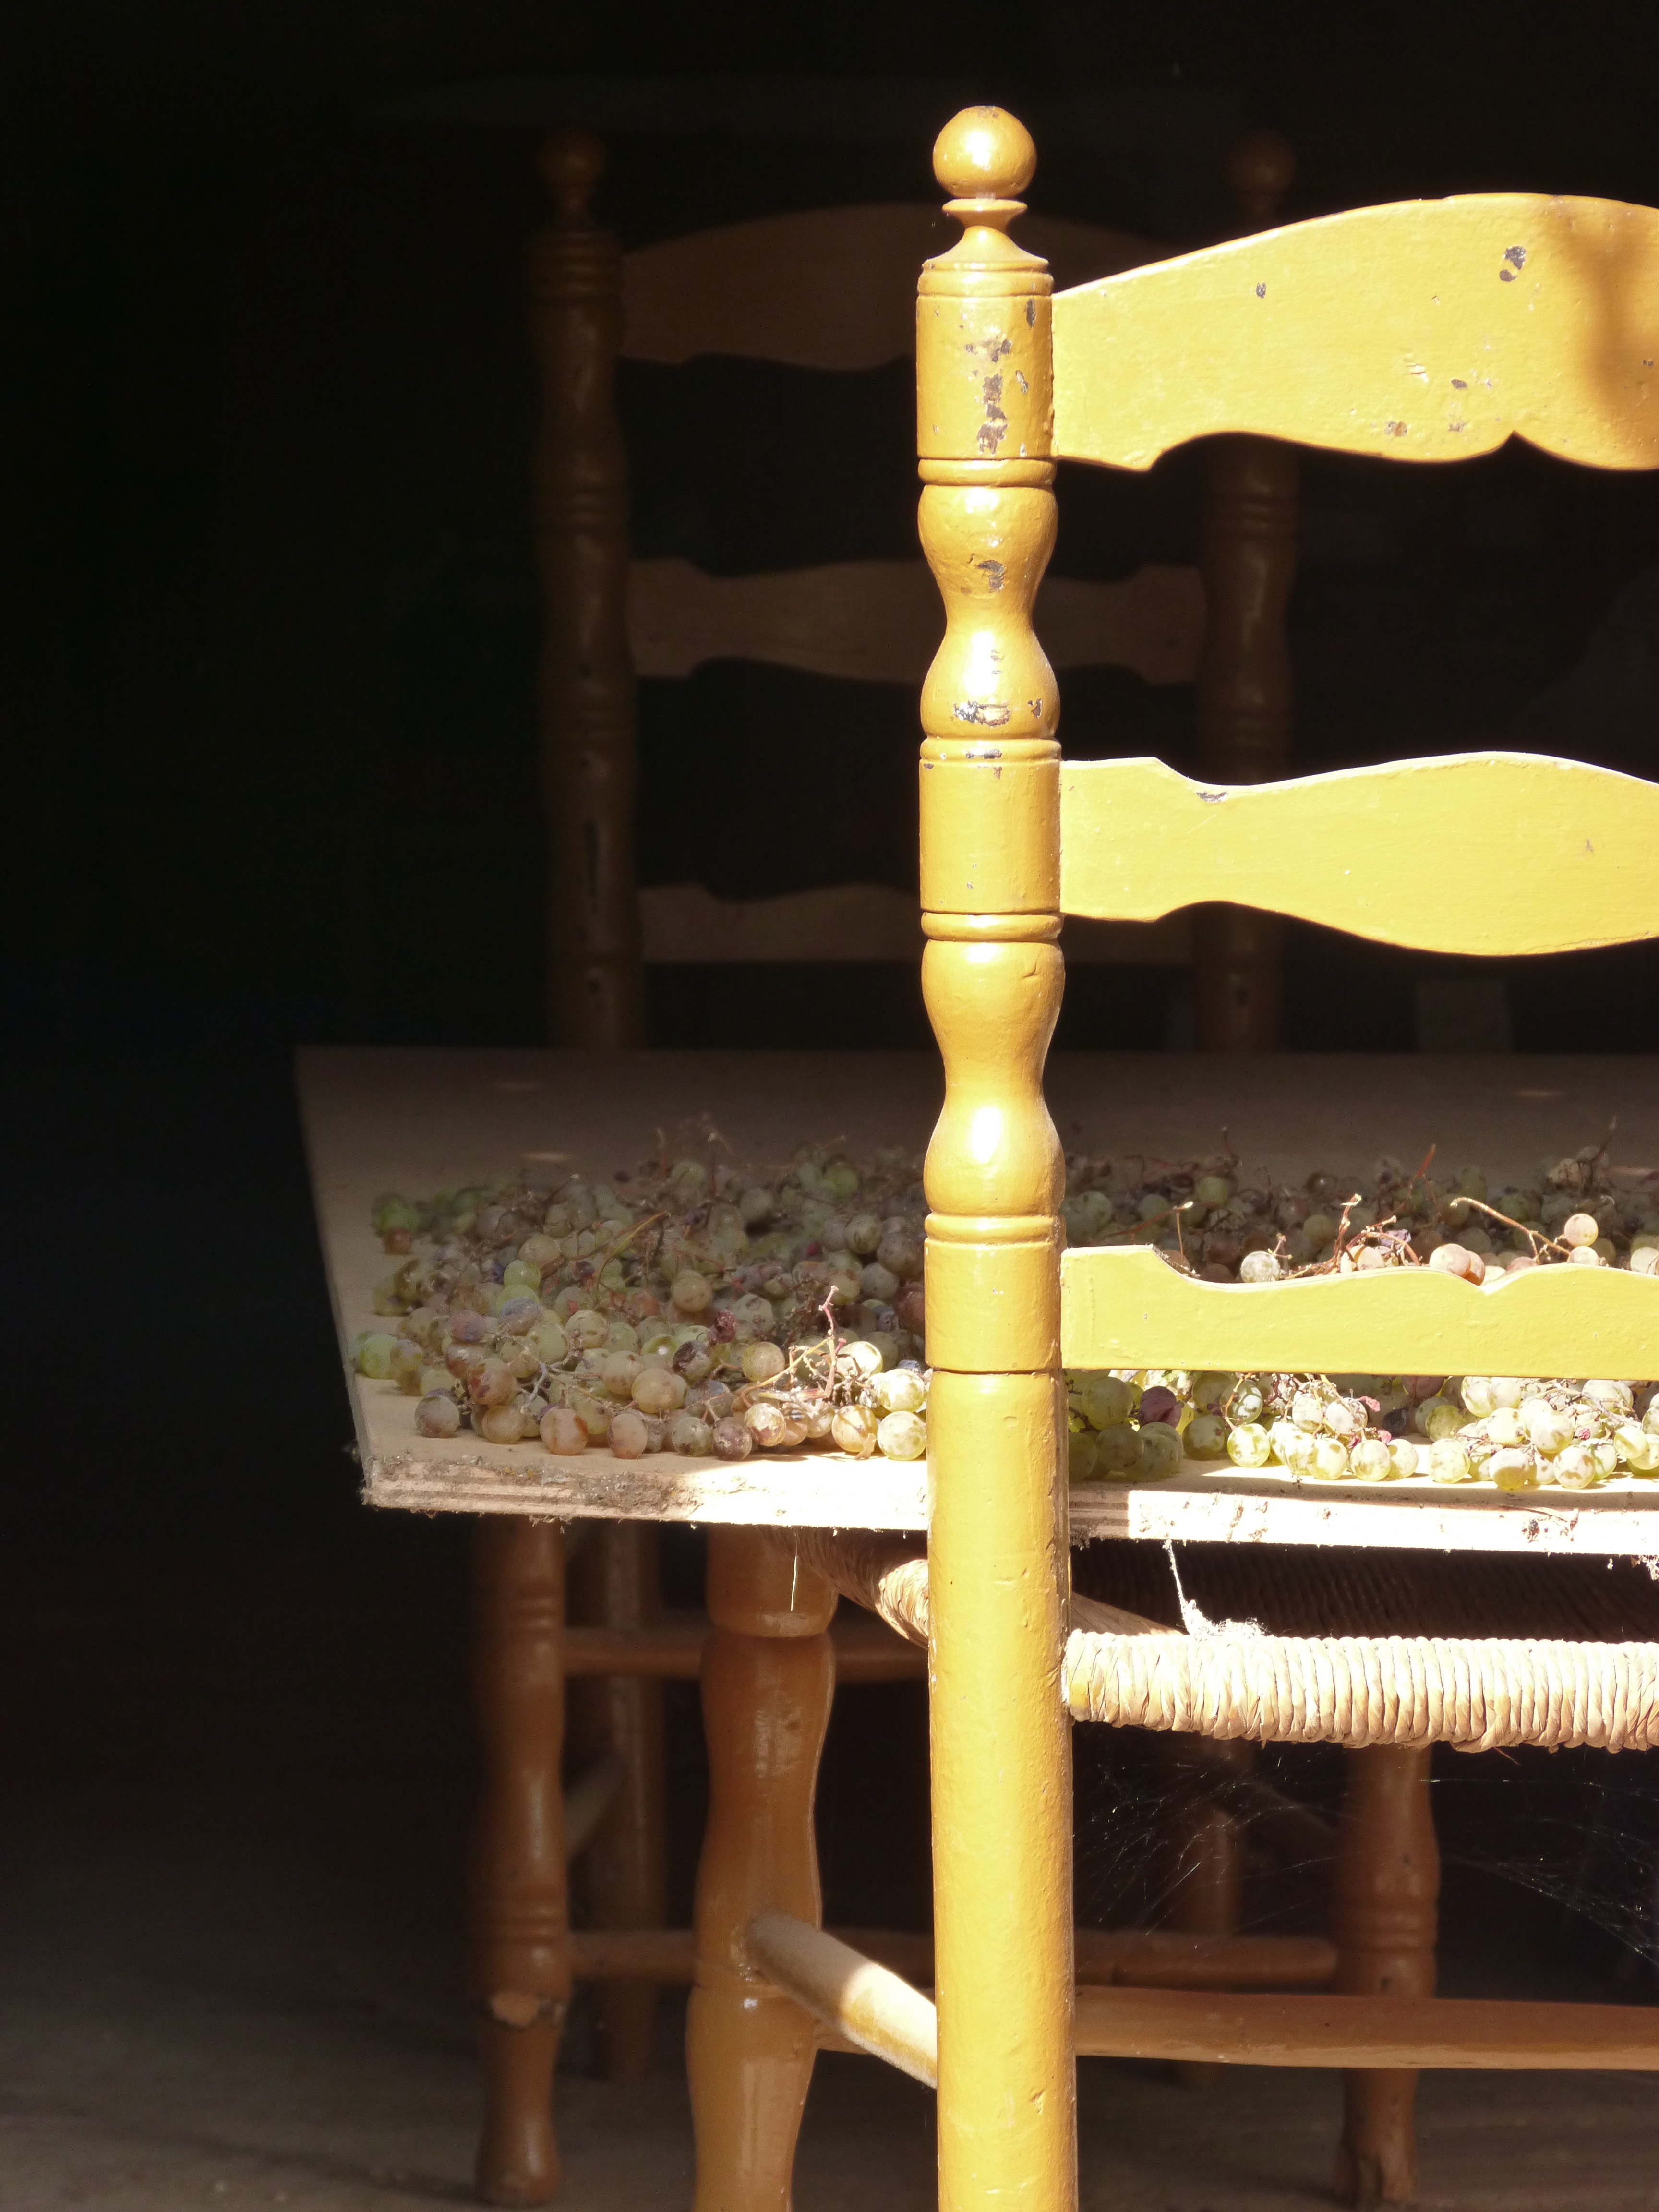
wood, grape, chair, column, furniture, lighting, drying, sculpture, art, crafts, temple, carving, raisins